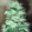
Label: pine_tree